Planetary boundary layer

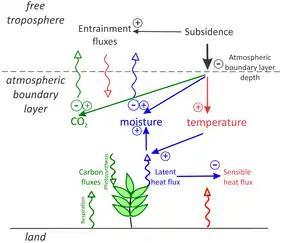
Interactions between the carbon (green), water (blue) and heat (red) cycles in the coupled land–ABL system. As the atmospheric boundary layer decreases in height due to subsidence, it experiences an increase in temperature, a reduction in moisture, and a depletion of . This implies a reaction of the land surface ecosystem that will evapotranspire (evaporation from the soil and transpiration from plants) more, to compensate for this loss of moisture in the lower layer, but gradually causing a drying of the soil. (Source: Combe, M., Vilà-Guerau de Arellano, J., Ouwersloot, H. G., Jacobs, C. M. J., and Peters, W.: Two perspectives on the coupled carbon, water and energy exchange in the planetary boundary layer, Biogeosciences, 12, 103–123, . https://doi.org/10.5194/bg-12-103-2015 , 2015)

The SBL is a PBL when negative buoyancy flux at the surface damps the turbulence; see Convective inhibition. An SBL is solely driven by the wind shear turbulence and hence the SBL cannot exist without the free atmosphere wind. An SBL is typical in nighttime at all locations and even in daytime in places where the Earth's surface is colder than the air above (i.e. an inversion). An SBL plays a particularly important role in high latitudes where it is often prolonged (days to months), resulting in very cold air temperatures.